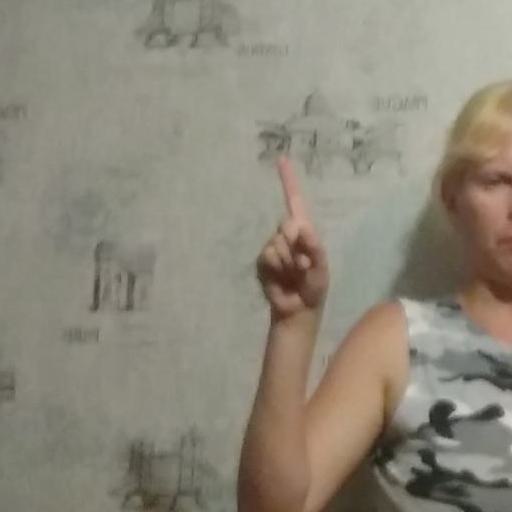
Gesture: one